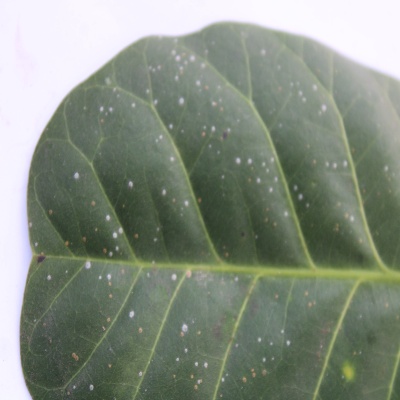
Crop: Cashew
Condition: red rust